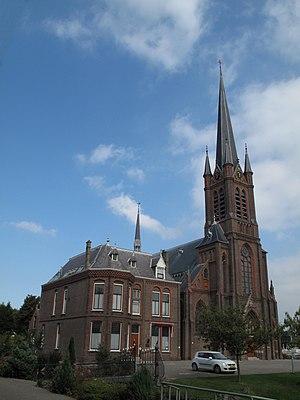
Wateringen est un village situé dans la commune néerlandaise de Westland, dans la province de la Hollande-Méridionale. Le 1ᵉʳ janvier 2008, le village comptait 13 950 habitants.